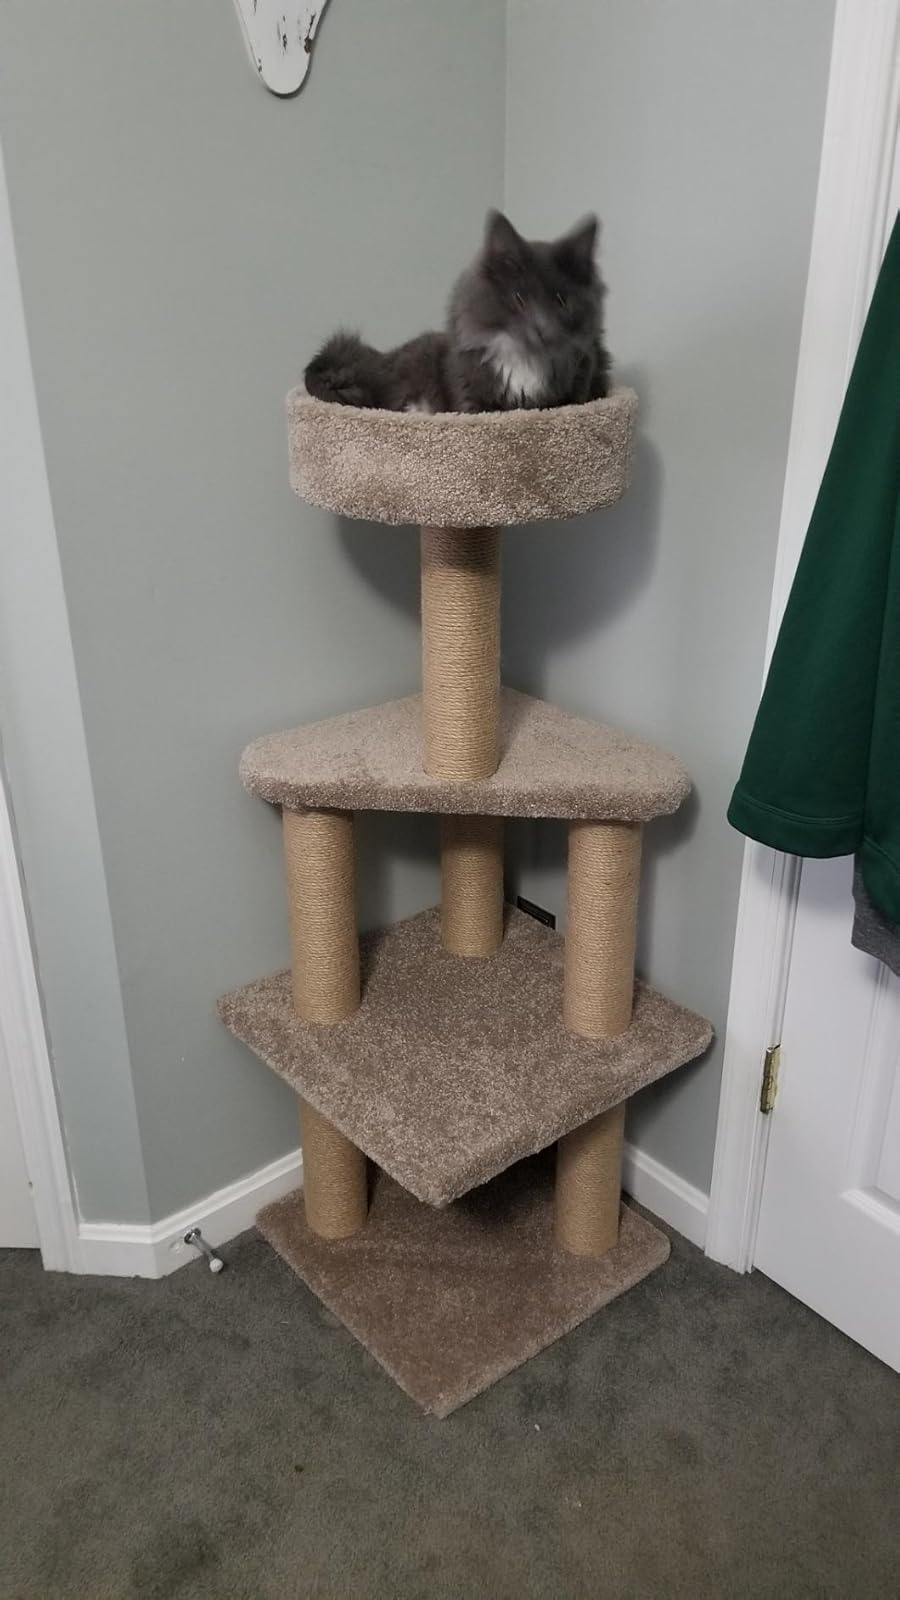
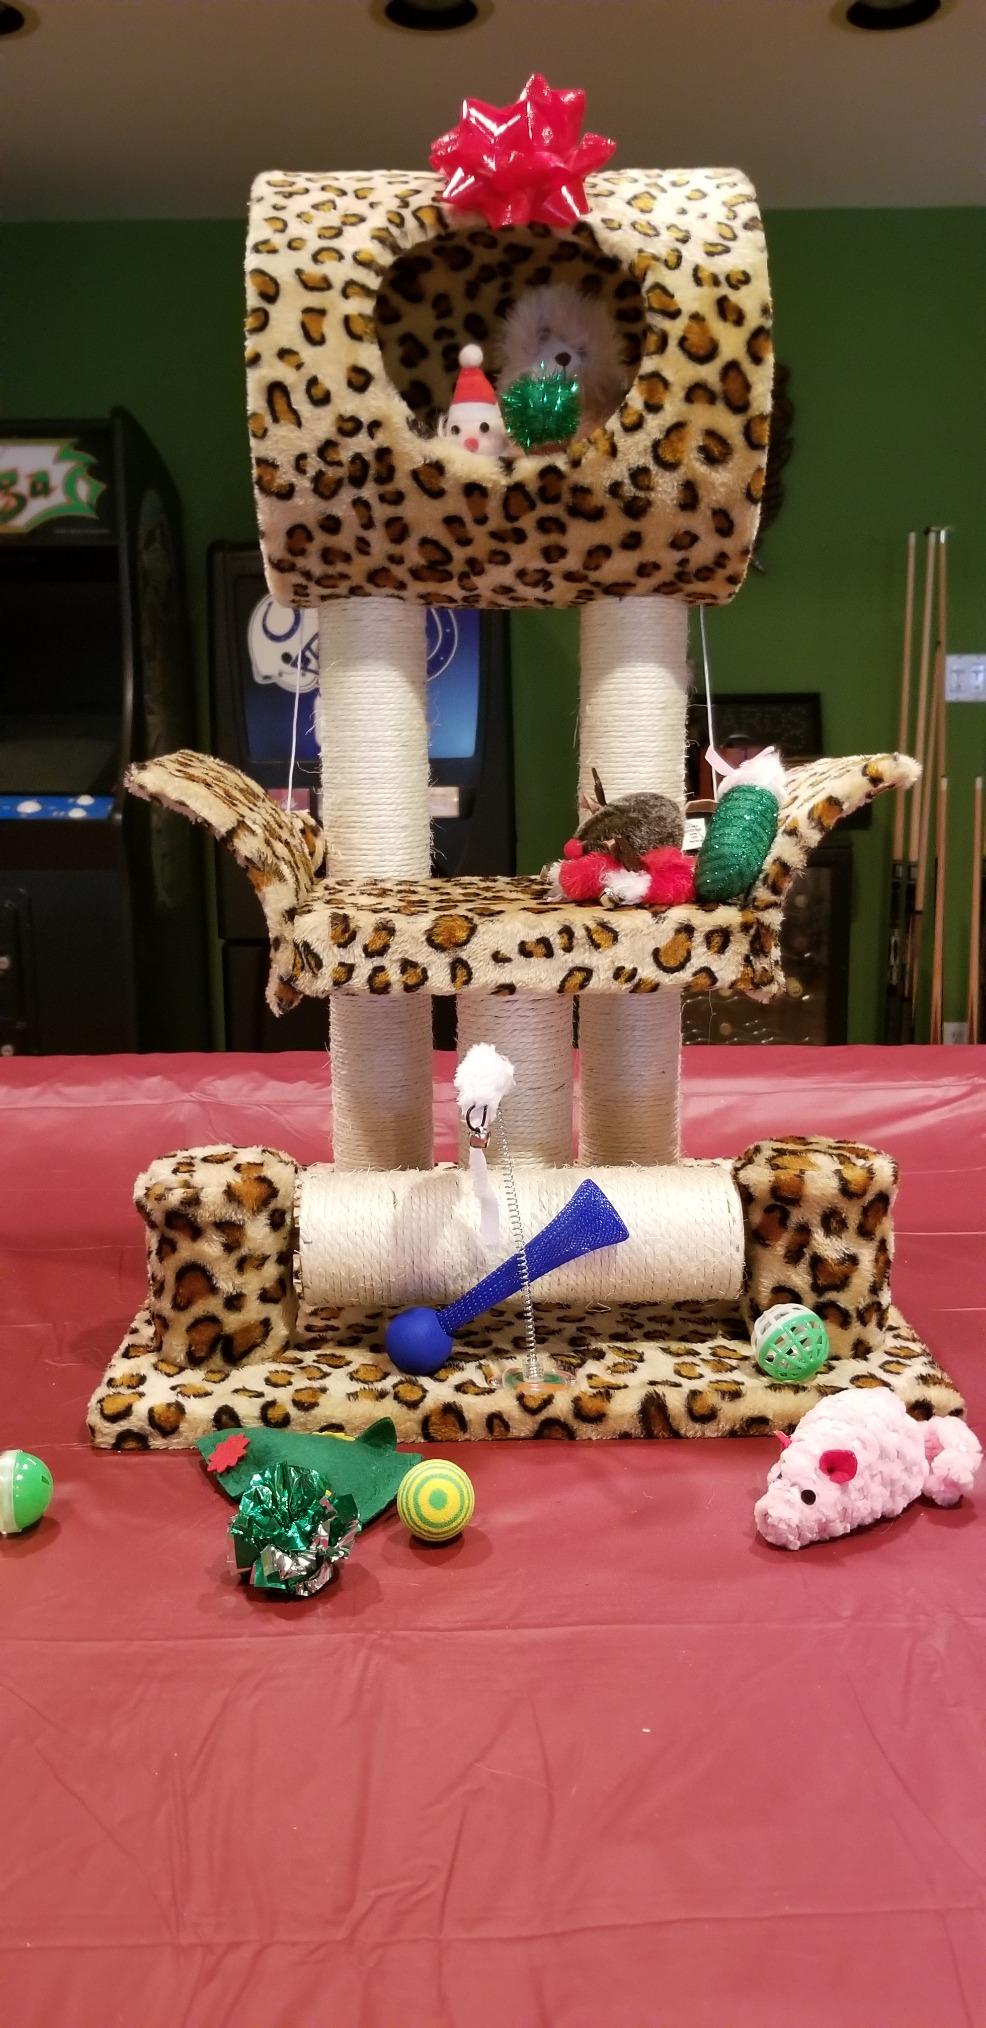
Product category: items_cat tree
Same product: no